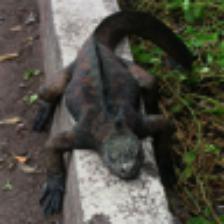
Label: NonHuman